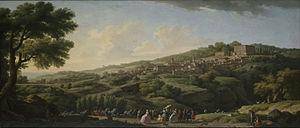
Jacques-Laure Le Tonnelier, bailli de Breteuil, est un chevalier-Hospitalier de l'ordre de Saint-Jean de Jérusalem, commandeur et ambassadeur de l'Ordre, graveur et grand collectionneur.